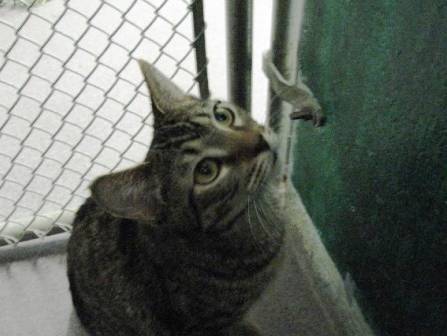
Label: cat